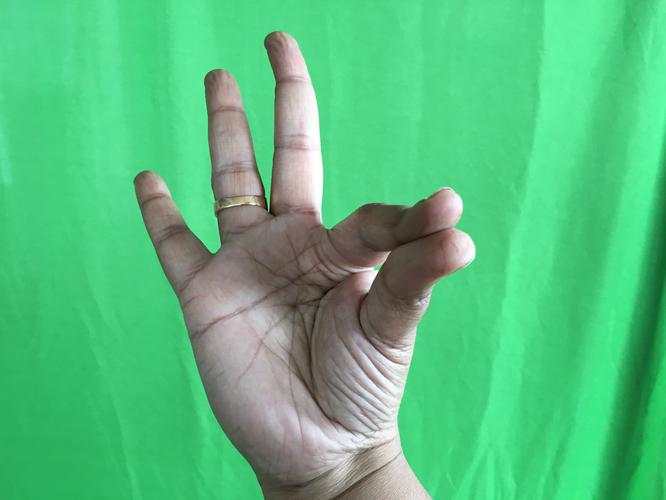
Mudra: Hamsasyam
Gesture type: single_hand